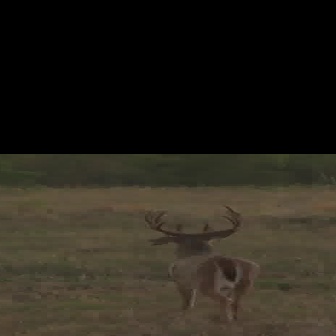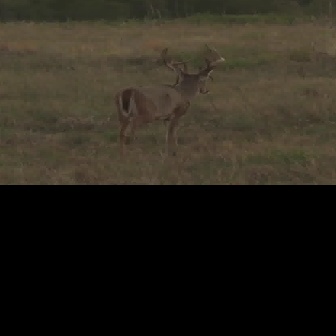
  Please identify the target specified by the bounding box [141,204,261,324] in the first image and locate it in the second image. Return the coordinates in [x_min,y_min,x_max,y_max] format.
Answer: [113,43,226,157]